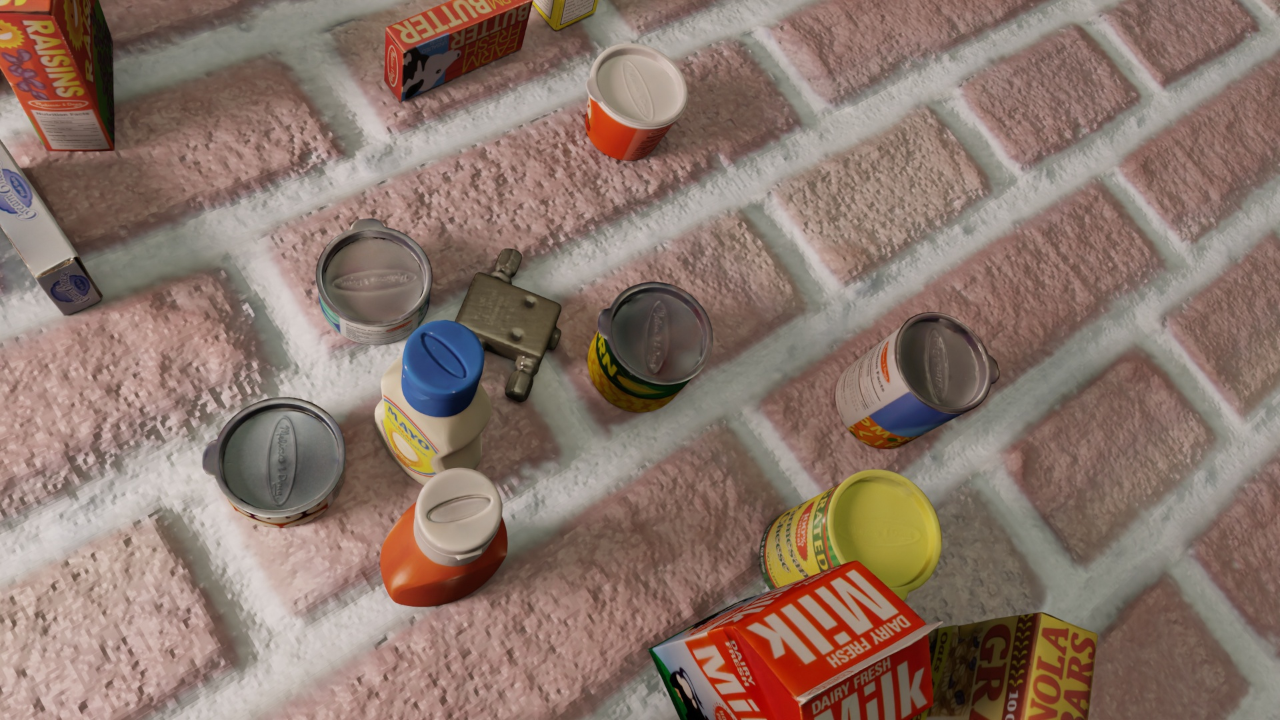
Question:
What are the five normalized (x, y) points between 0 and 1 in the image that establish the grasp plane for the carton of milk? Your answer should be as Grasp center: [], Left finger base: [], Right finger base: [], Left finger tip: [], Right finger tip: [].
Answer: Grasp center: [0.688281, 0.955556], Left finger base: [0.632031, 0.768056], Right finger base: [0.749219, 1.156944], Left finger tip: [0.600781, 0.795833], Right finger tip: [0.702344, 1.141667]